Robert Brooke-Popham

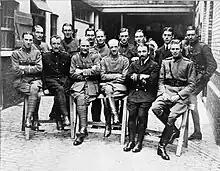
Brooke-Popham, front row third from left, with British military aviation pioneers

Brooke-Popham was attached to Air Battalion Royal Engineers during its manoeuvres of 1911, after which he decided to learn to fly. He attended the flying school at Brooklands and gained Royal Aero Club certificate number 108 in July 1911. He returned to his regiment, the Oxfordshire and Buckinghamshire Light Infantry, on 28 February 1912.